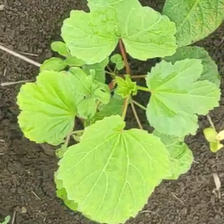
Weed species: Little_Mallow(Malva parviflora)